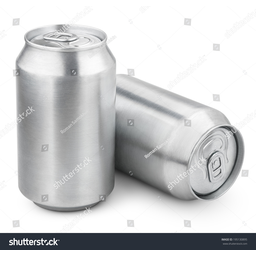
Label: cans